Orange County, California

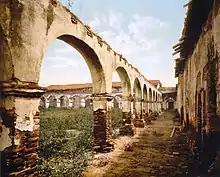
Mission San Juan Capistrano, photochrom print by William Henry Jackson c. 1899

The history of Orange County, California, spans thousands of years, beginning with Acjachemen indigenous peoples who lived off the land through hunting, fishing, and gathering. Later, Shoshonean-speaking tribes, including the Juaneño and Gabrielino, settled in the area. Spanish colonization began in 1769 with expeditions and the establishment of missions like Mission San Juan Capistrano. Under Spanish and later Mexican rule, large land grants formed ranchos, which dominated the economy through cattle ranching.